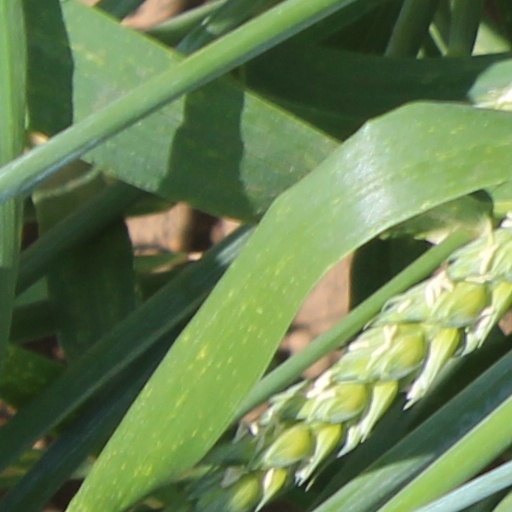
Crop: wheat